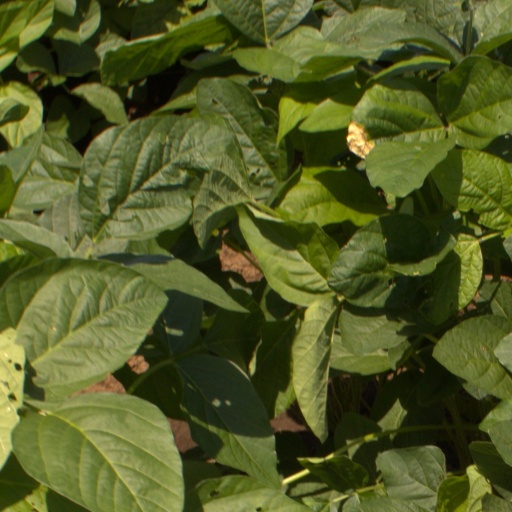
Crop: soybean